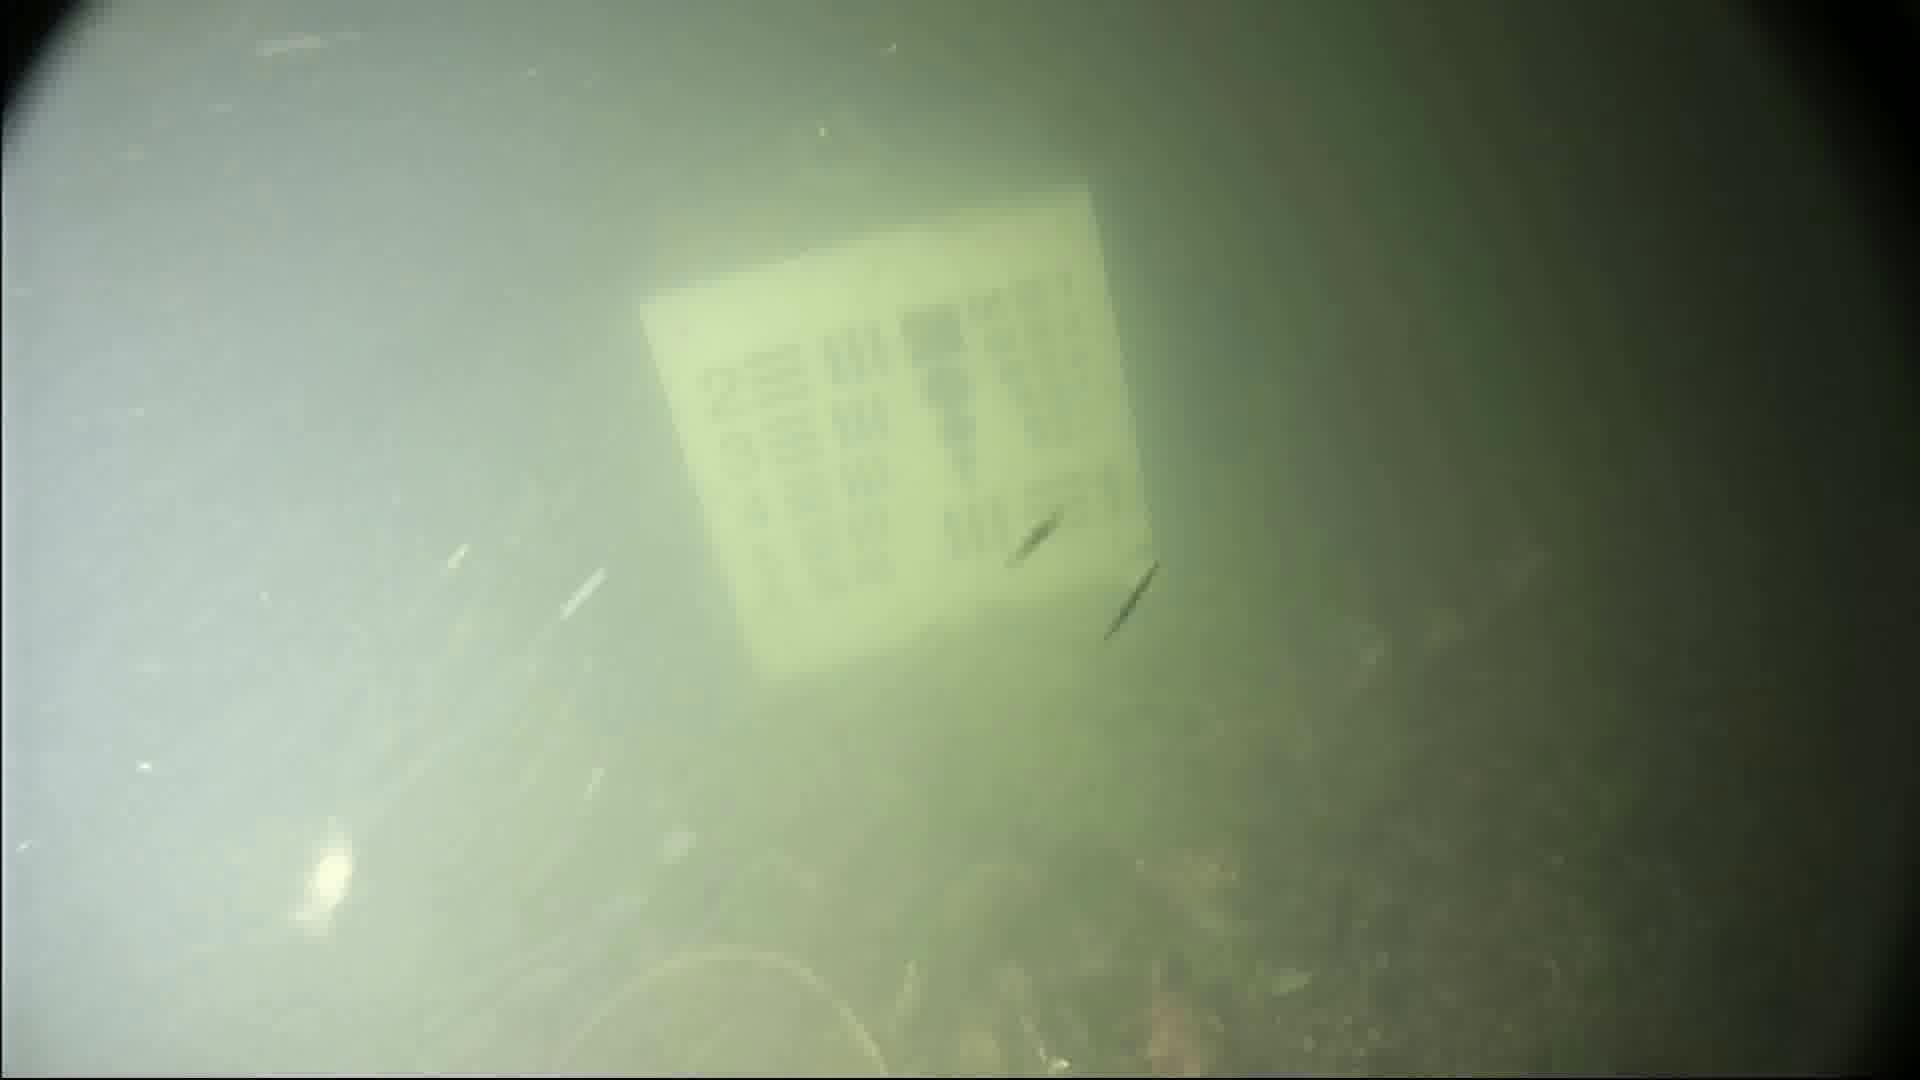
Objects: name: crab